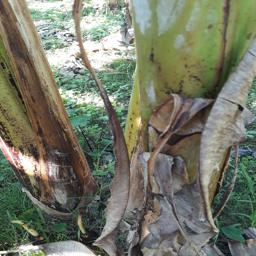
Label: PSEUDOSTEM WEEVIL